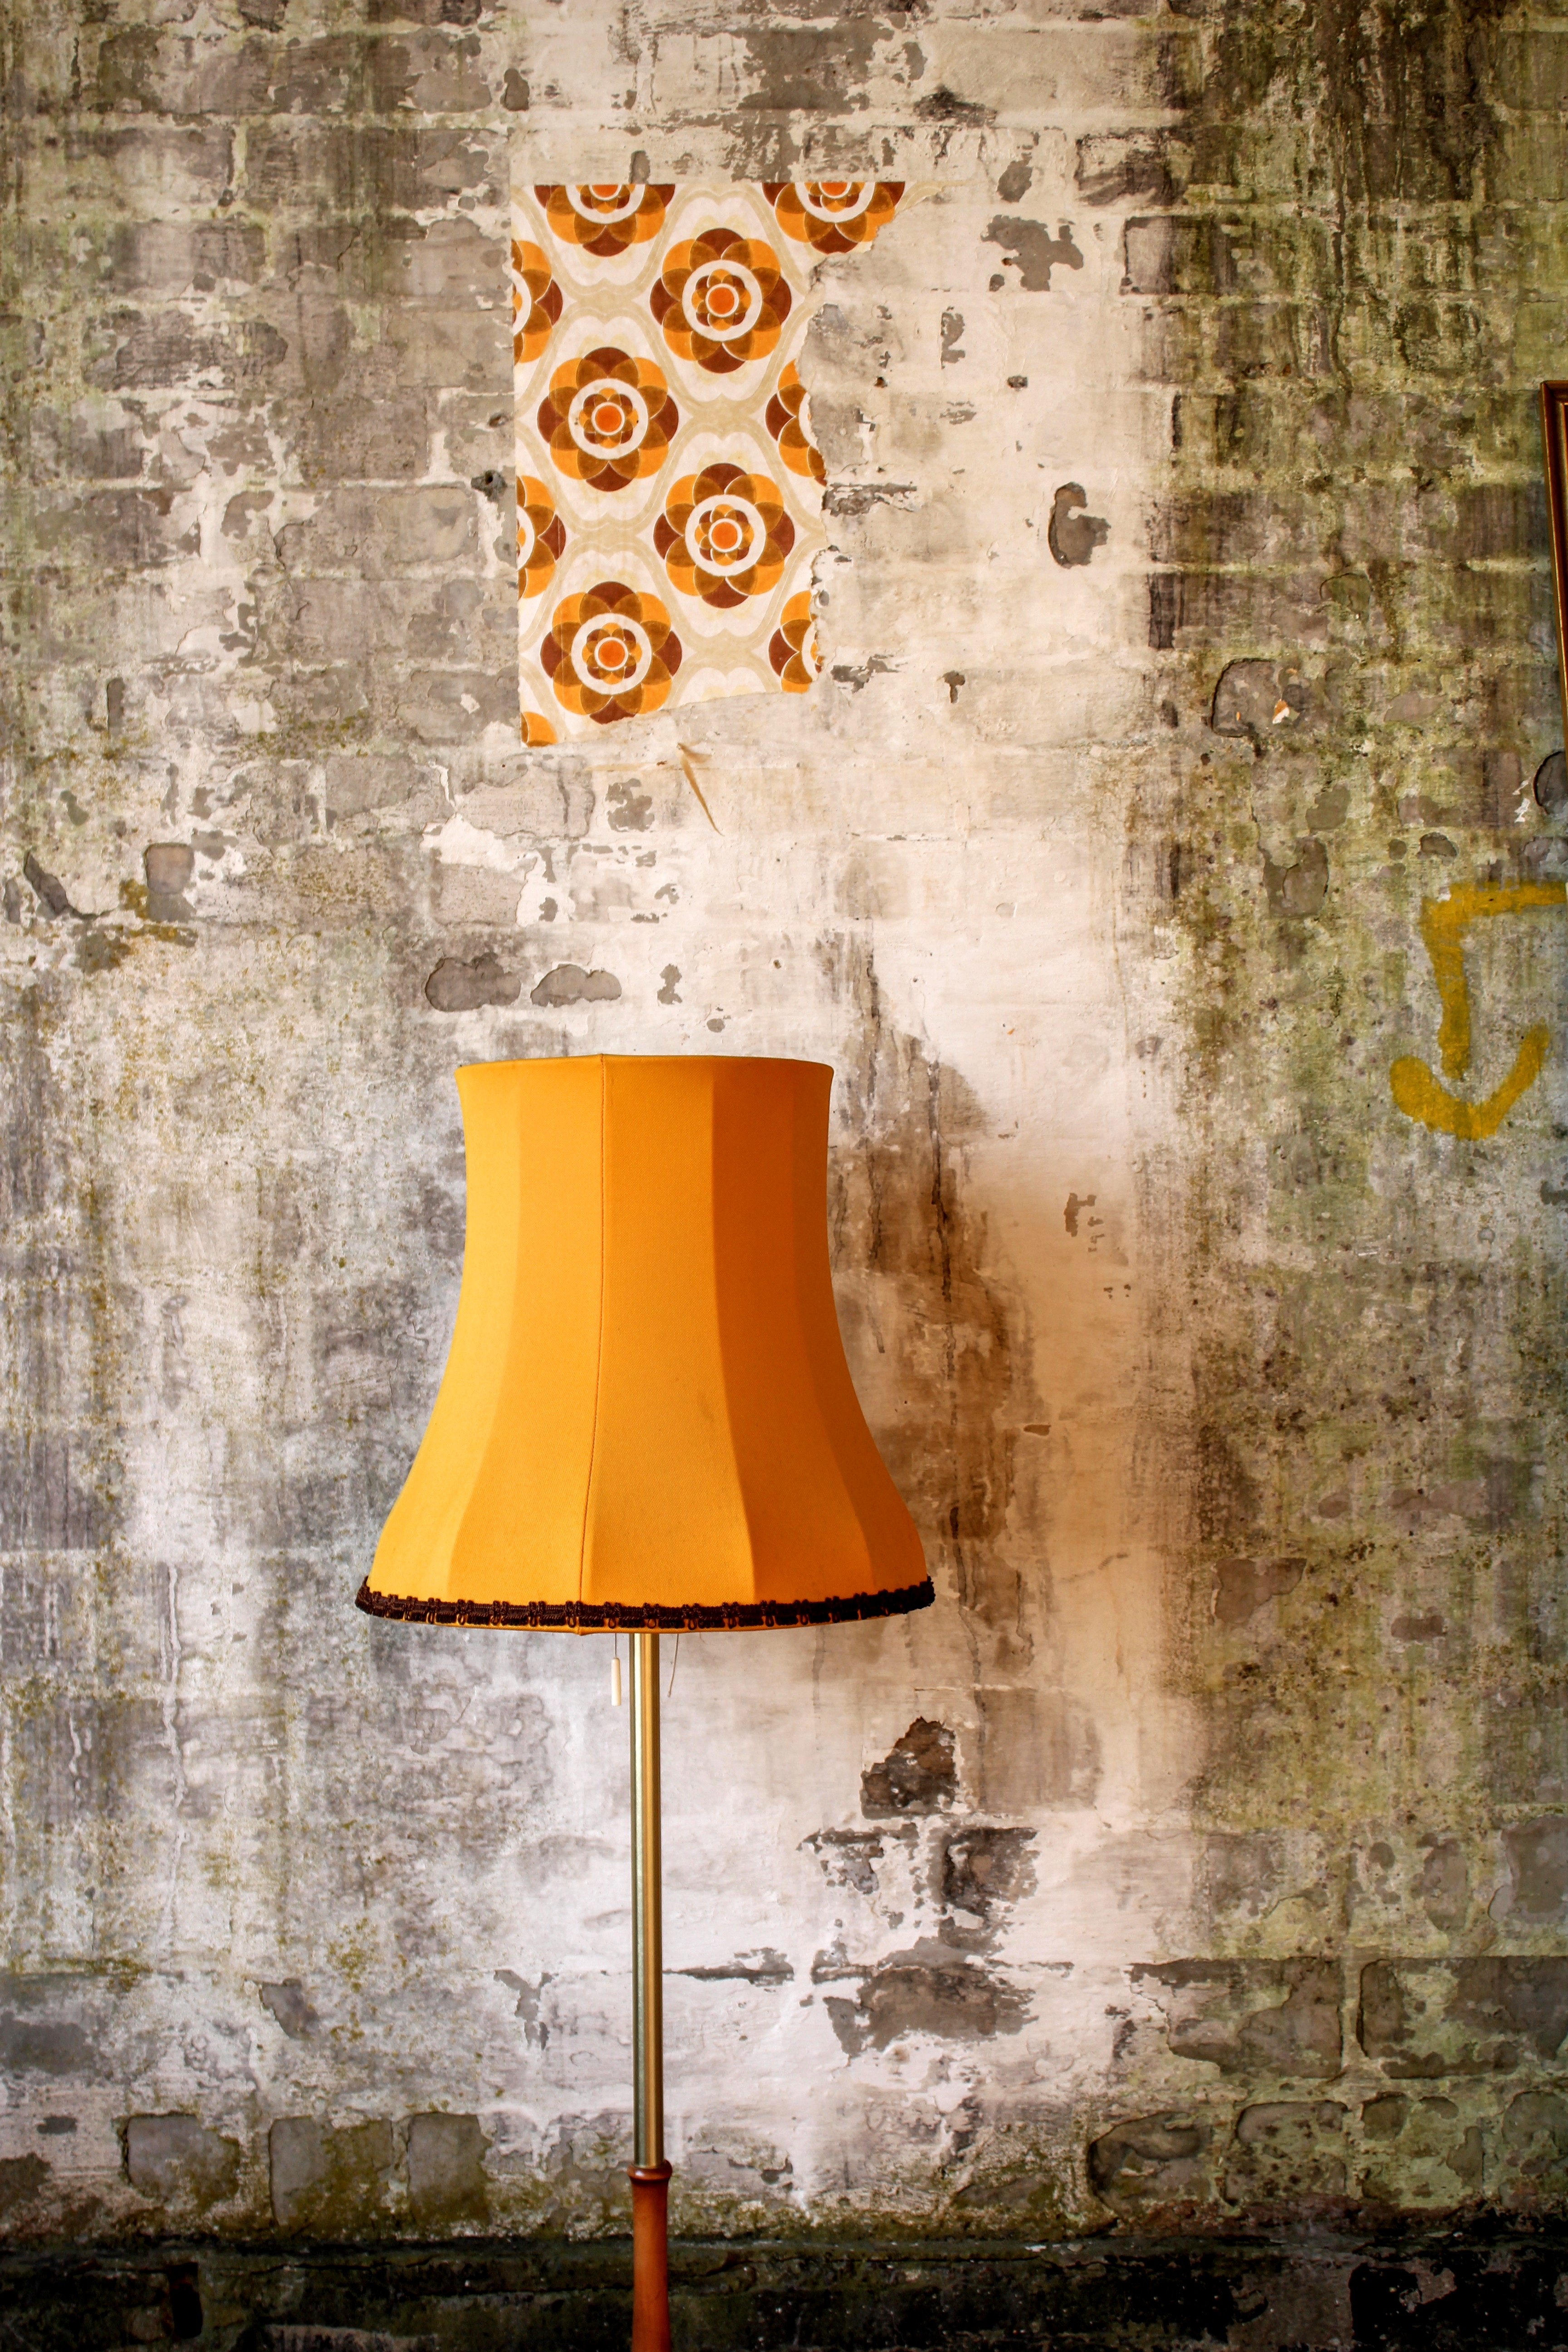
light, wood, retro, number, old, wall, color, living room, lamp, yellow, lampshade, lighting, painting, art, light fixture, modern art, 70th, retro lampshade, retro lamp, abwrackhaus, floor lamp